Evangeline Barongo

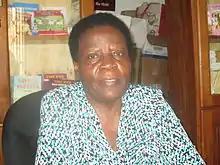
Evangeline Barongo

Evangeline Barongo is a Ugandan author of children's literature. Barongo is a founding member of the Uganda Children’s Writers and Illustrators Association (UCWIA), a platform that brings together writers and illustrators of children’s books, librarians, teachers, publishers, and booksellers. She is also a member of the Reading Association of Uganda (RAU), Uganda Library and Information Association and the International Board on Books for Young People (IBBY) Uganda chapter established in 2004. She has served on the board of the National Book Trust of Uganda since its inception in 1997.